Randu

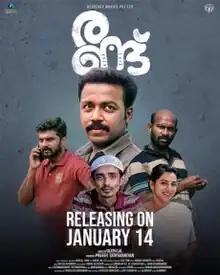
Theatrical release poster

Randu is a 2022 Indian Malayalam-language political satire comedy film written and directed by Sujith Lal. The film stars Vishnu Unnikrishnan, Tini Tom, Mareena Michael Kurisingal, Musthafa, Anna Rajan, Mamitha Baiju, Irshad in lead roles. It was produced by Prajeev Sathyavarthan under the banner of Heavenly Movies Private Ltd and the music was composed by Bijibal. It was released on 7 January 2022.